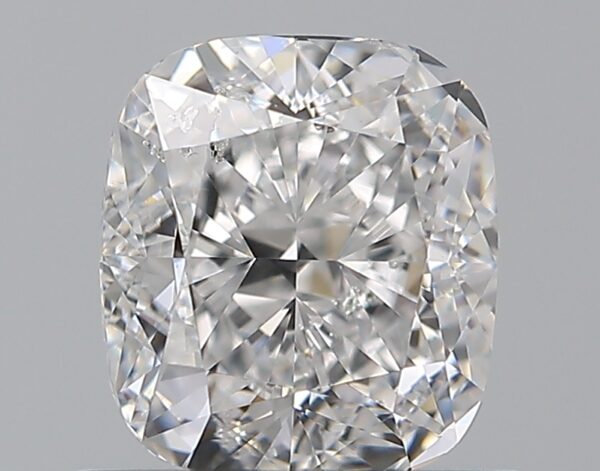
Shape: cushion
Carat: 1
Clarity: SI2
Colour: D
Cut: VG
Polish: EX
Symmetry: EX
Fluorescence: ST
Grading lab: GIA
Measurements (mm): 5.82 x 5.21 x 3.7